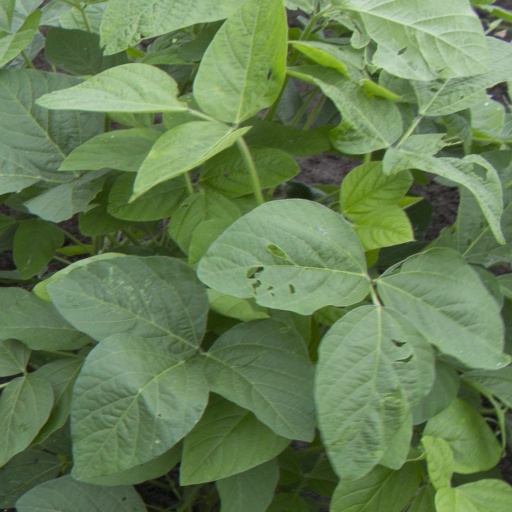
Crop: soybean